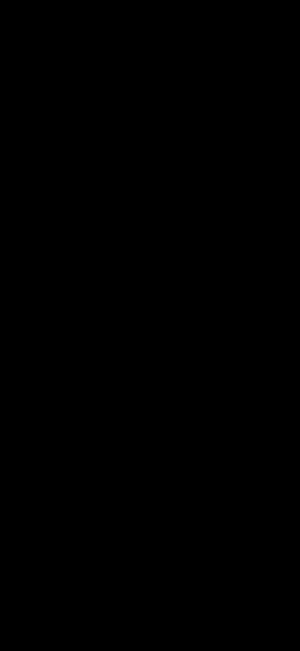
Vampire : La Mascarade - Rédemption est un jeu vidéo d'action-RPG développé par Nihilistic Software et édité par Activision en juin 2000 en Europe et aux États-Unis sur PC, puis en novembre 2001 sur Mac. Le jeu s'inscrit dans l'univers de fiction du Monde des ténèbres de White Wolf Publishing. Plus précisément, il s'inspire du jeu de rôle papier Vampire : La Mascarade mais avec un style toutefois beaucoup plus orienté vers l'action et le combat, se rapprochant du porte-monstre-trésor en ne conservant de l'original que la toile de fond qui sert au scénario. À ce titre, il est souvent comparé aux deux premiers épisodes de la série Diablo.